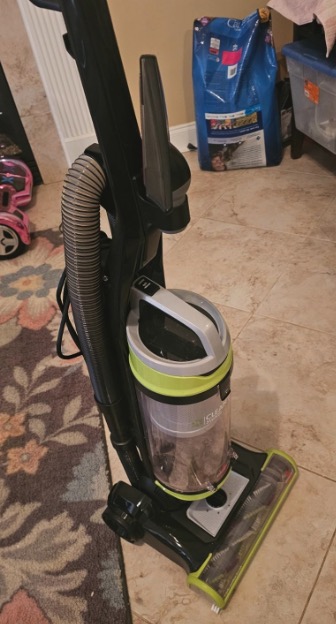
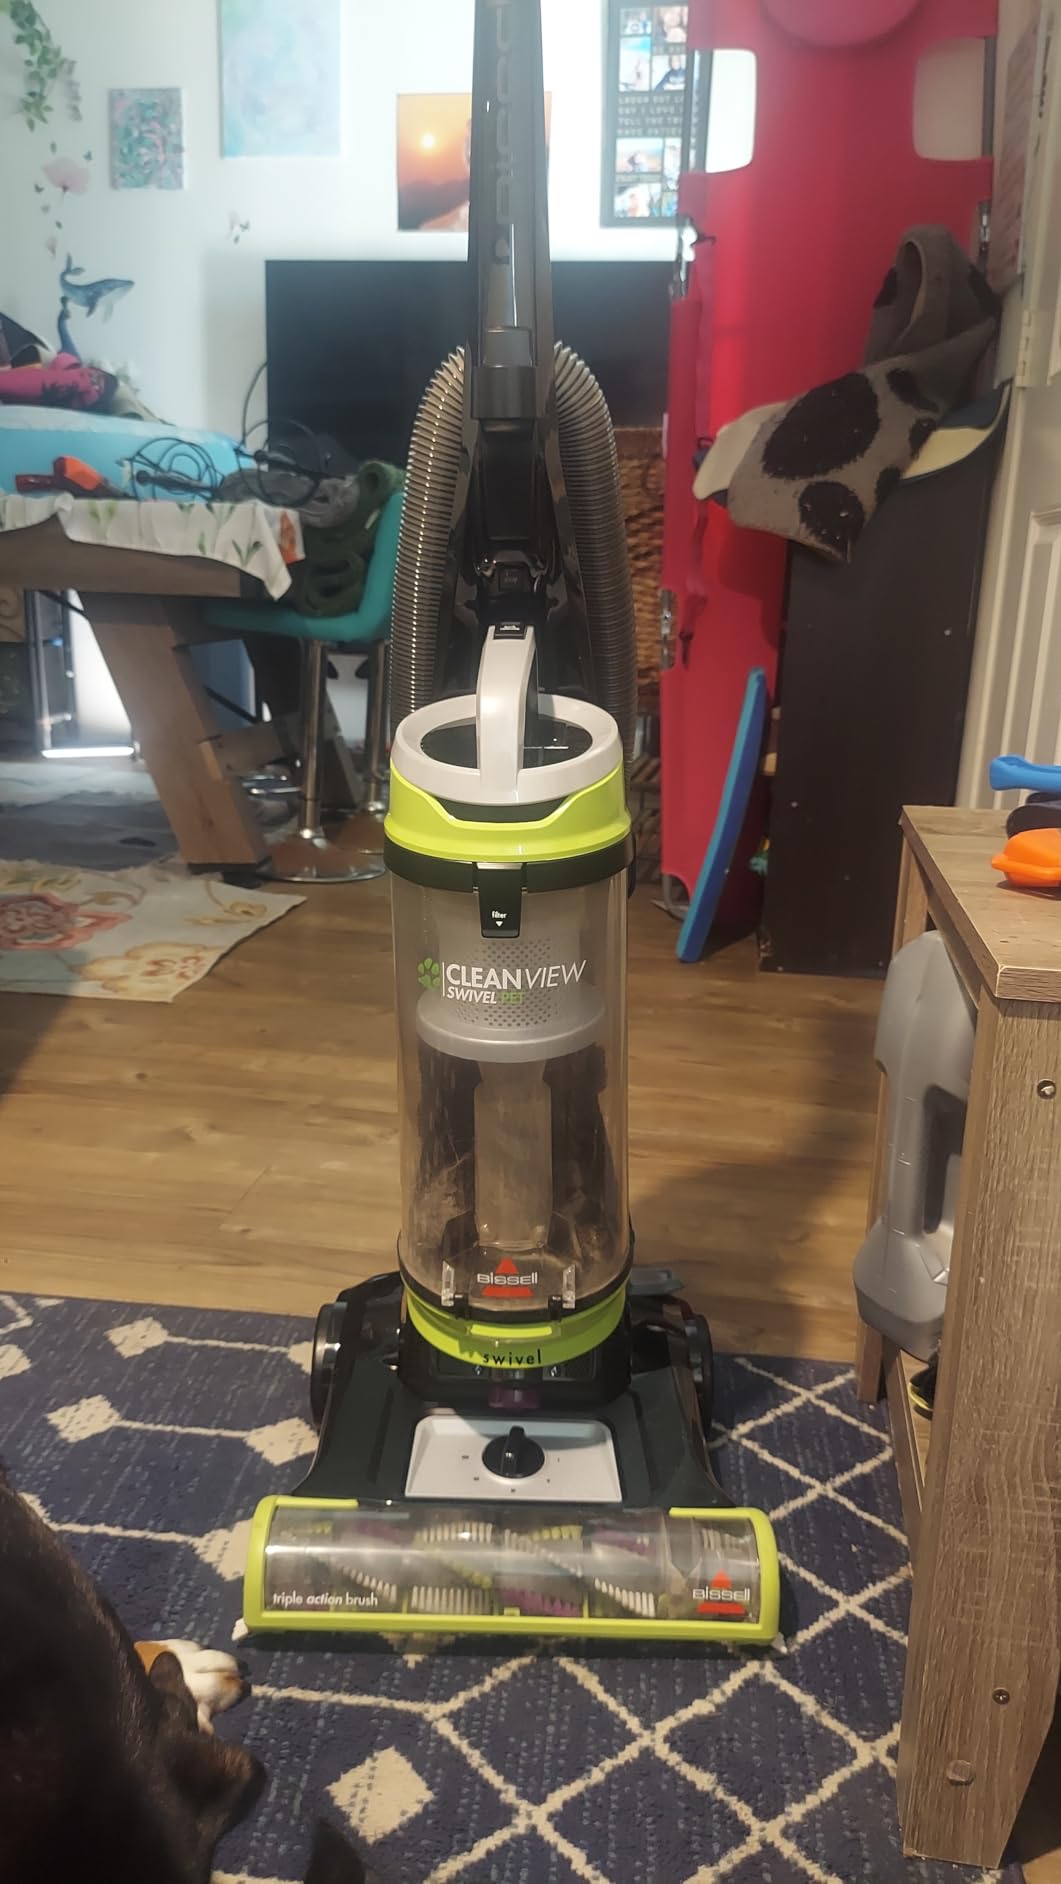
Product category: items_vacuum
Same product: yes